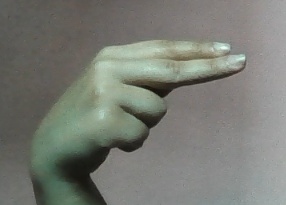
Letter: ain